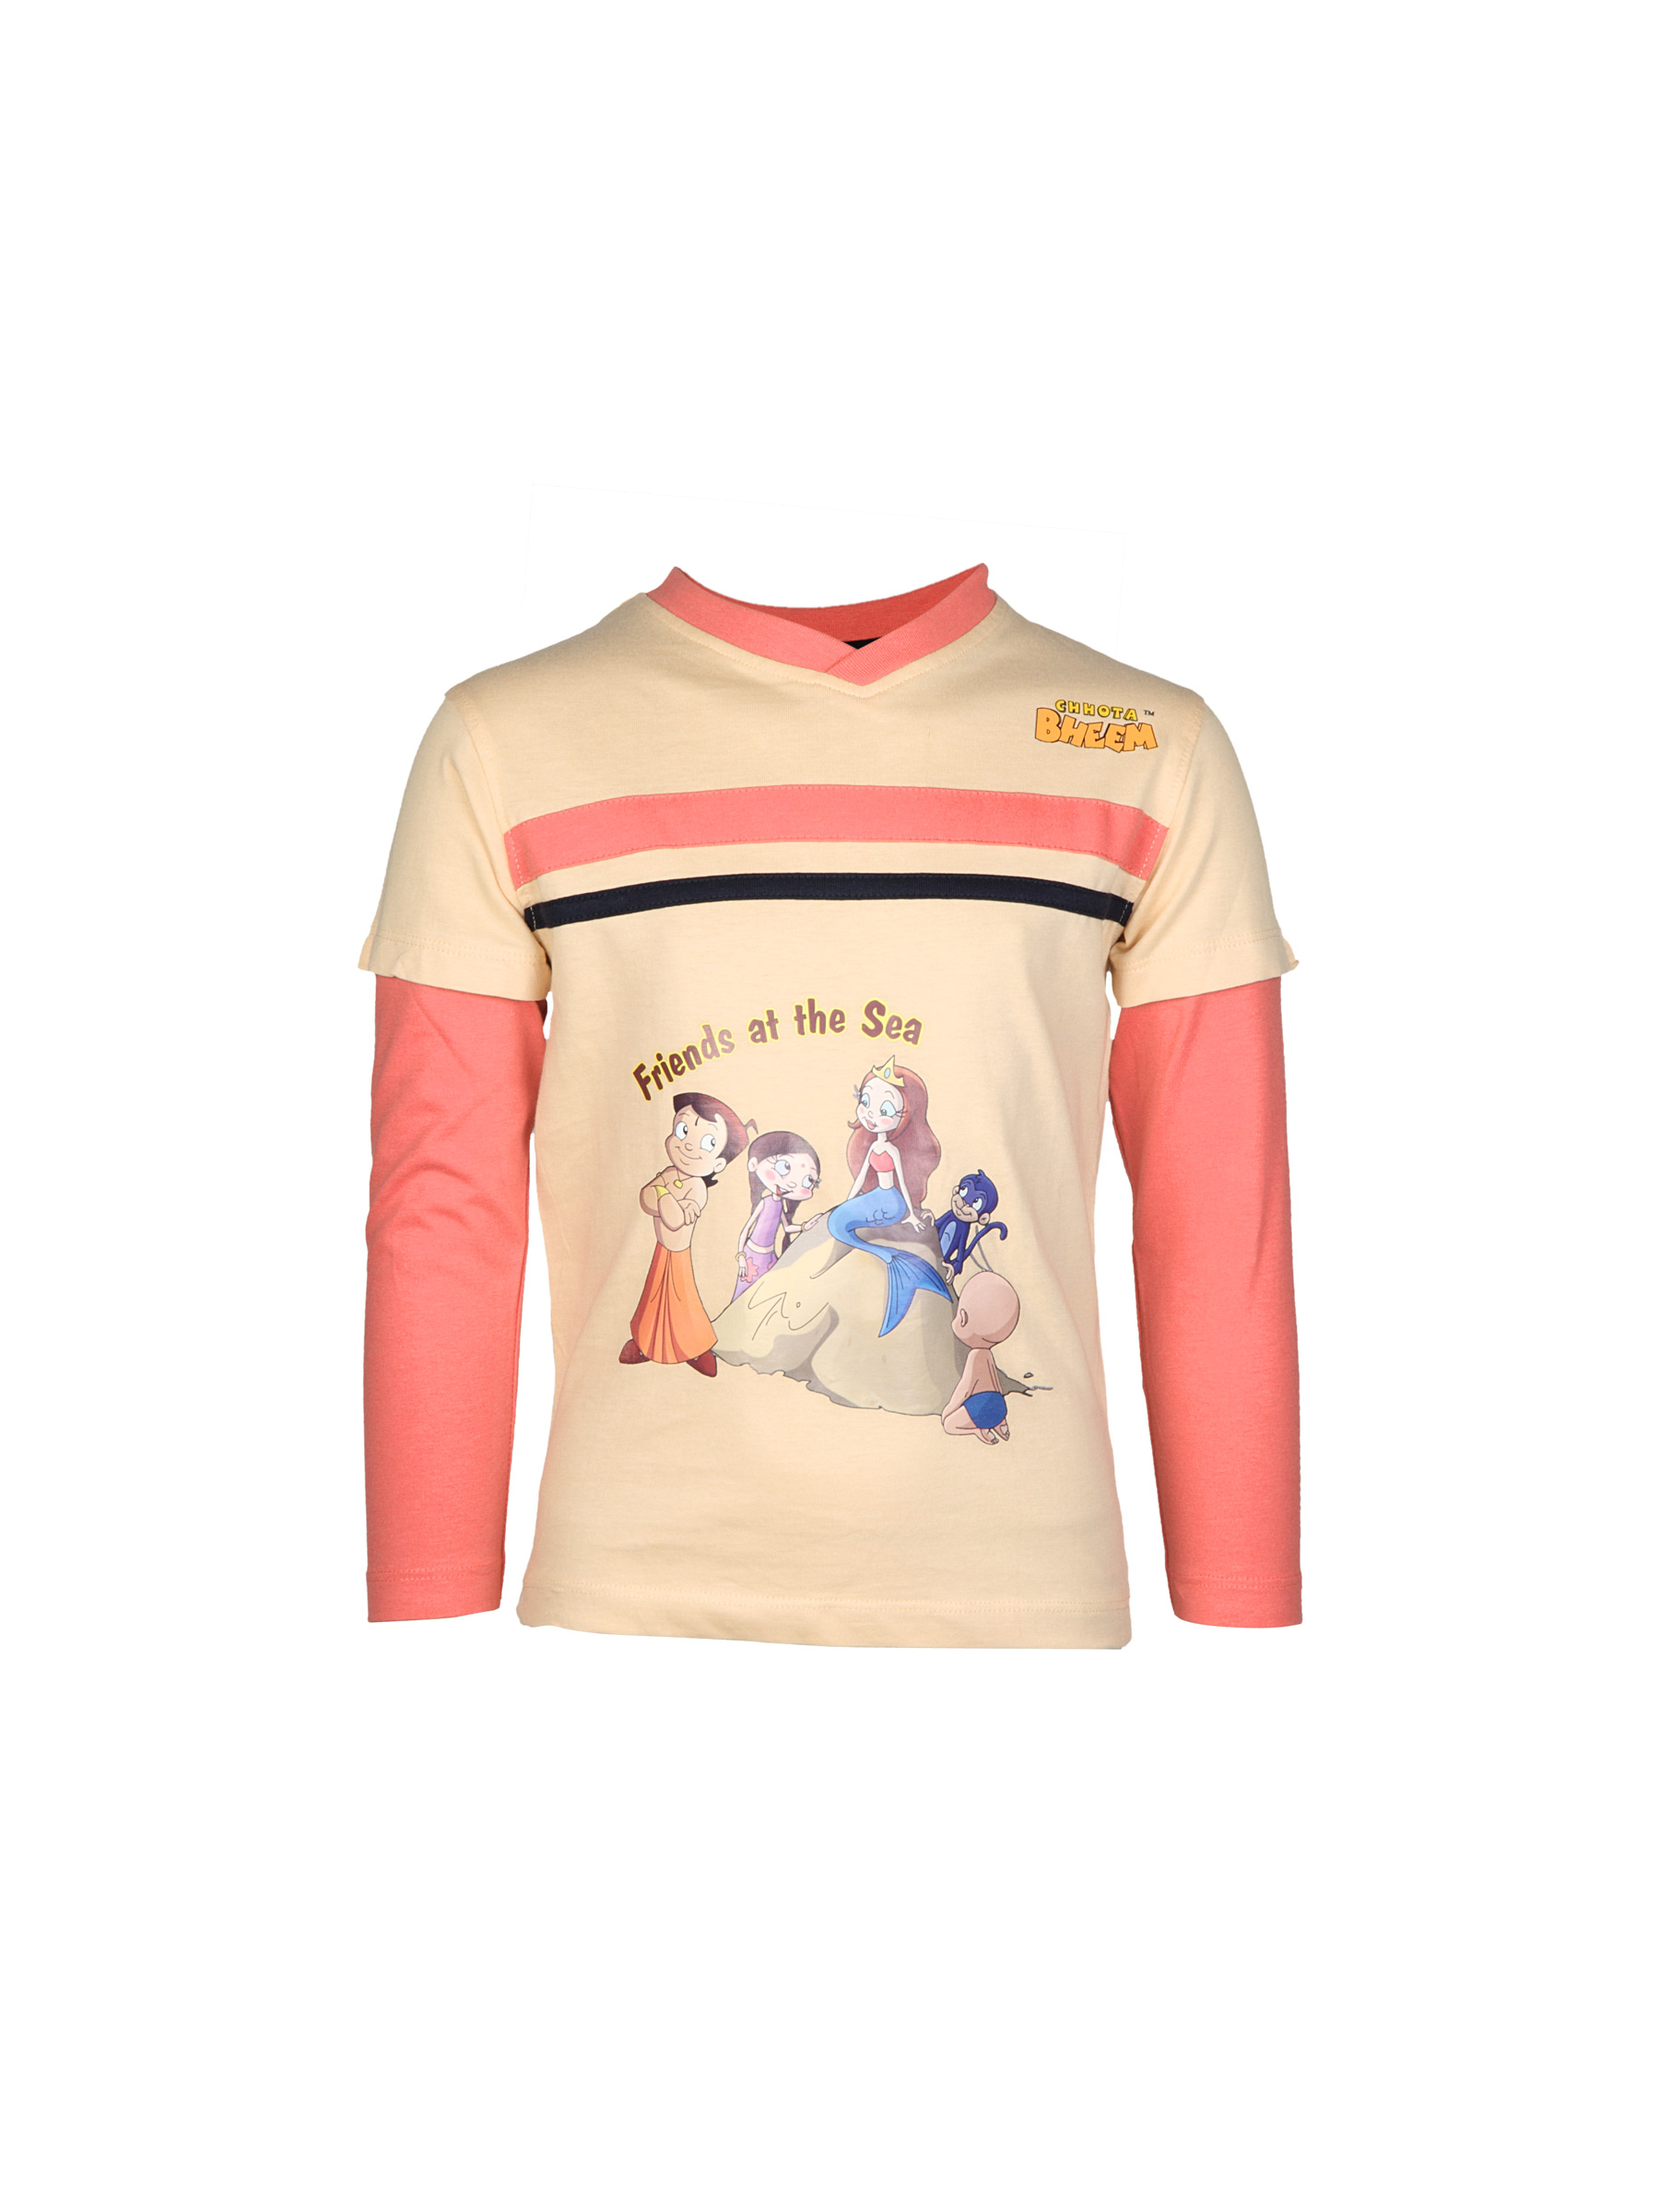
Chhota Bheem Kids Girls Sea Princess Light Orange T-shirt
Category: Apparel / Topwear / Tshirts
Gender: Girls
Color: Orange
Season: Fall 2011
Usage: Casual